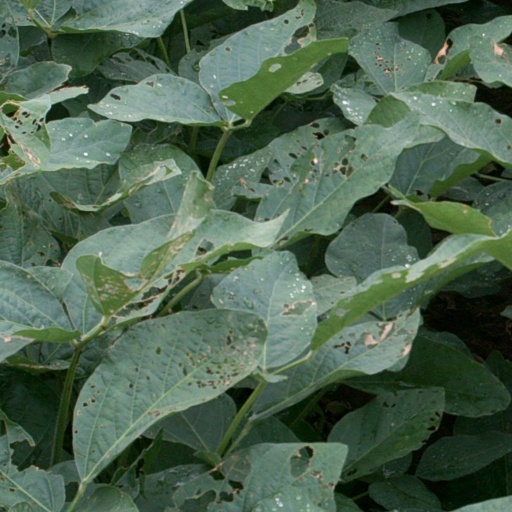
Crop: soybean